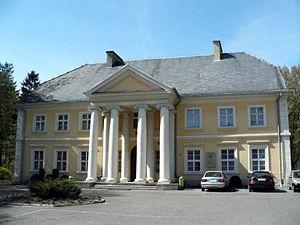
Kołaczkowo est un village de Pologne, situé dans la voïvodie de Grande-Pologne. Il est le chef-lieu de la gmina de Kołaczkowo, dans le powiat de Września.